List of Val × Love episodes

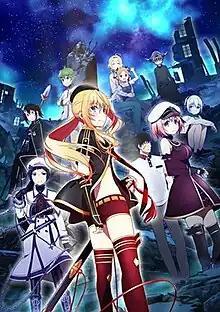
The key visual of anime.

"Val × Love" is an anime series adapted from the manga of the same title by Ryousuke Asakura. Takashi Naoya directed the series at Hoods Entertainment with Tatsuya Takahashi written the scripts, and Kiyoshi Tateishi designed the characters and TECHNOBOYS PULCRAFT GREEN-FUND composed the music. It aired from October 5, 2019 to December 21, 2019 on AT-X, Tokyo MX, SUN, and BS11. The opening theme is "for..." performed by Rikako Aida, while the ending theme is "Up-Date x Please!!!" in three groups with three versions by the cast of the nine Saotome sisters. Sentai Filmworks has licensed the series and streamed it on Hidive. It ran for 12 episodes.